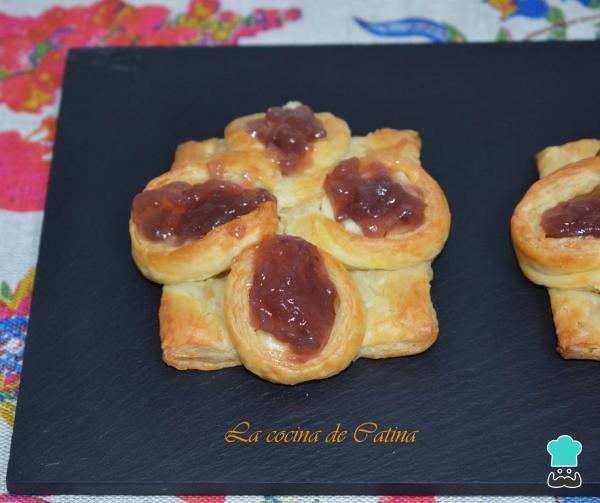
Finalmente volvemos a meter la bandeja al horno apagado y le damos otros 5 minutos de cocción con el calor residual, sacamos y dejamos enfriar.Estos hojaldres rellenos de cebolla caramelizada son perfectos para servir como aperitivo en una fiesta o simplemente cuando quieras para degustar un plato gourmet, delicioso y muy fácil de hacer. Y si te ha gustado y quieres más recetas como esta no olvides visitar el blog de La Cocina de Catina.